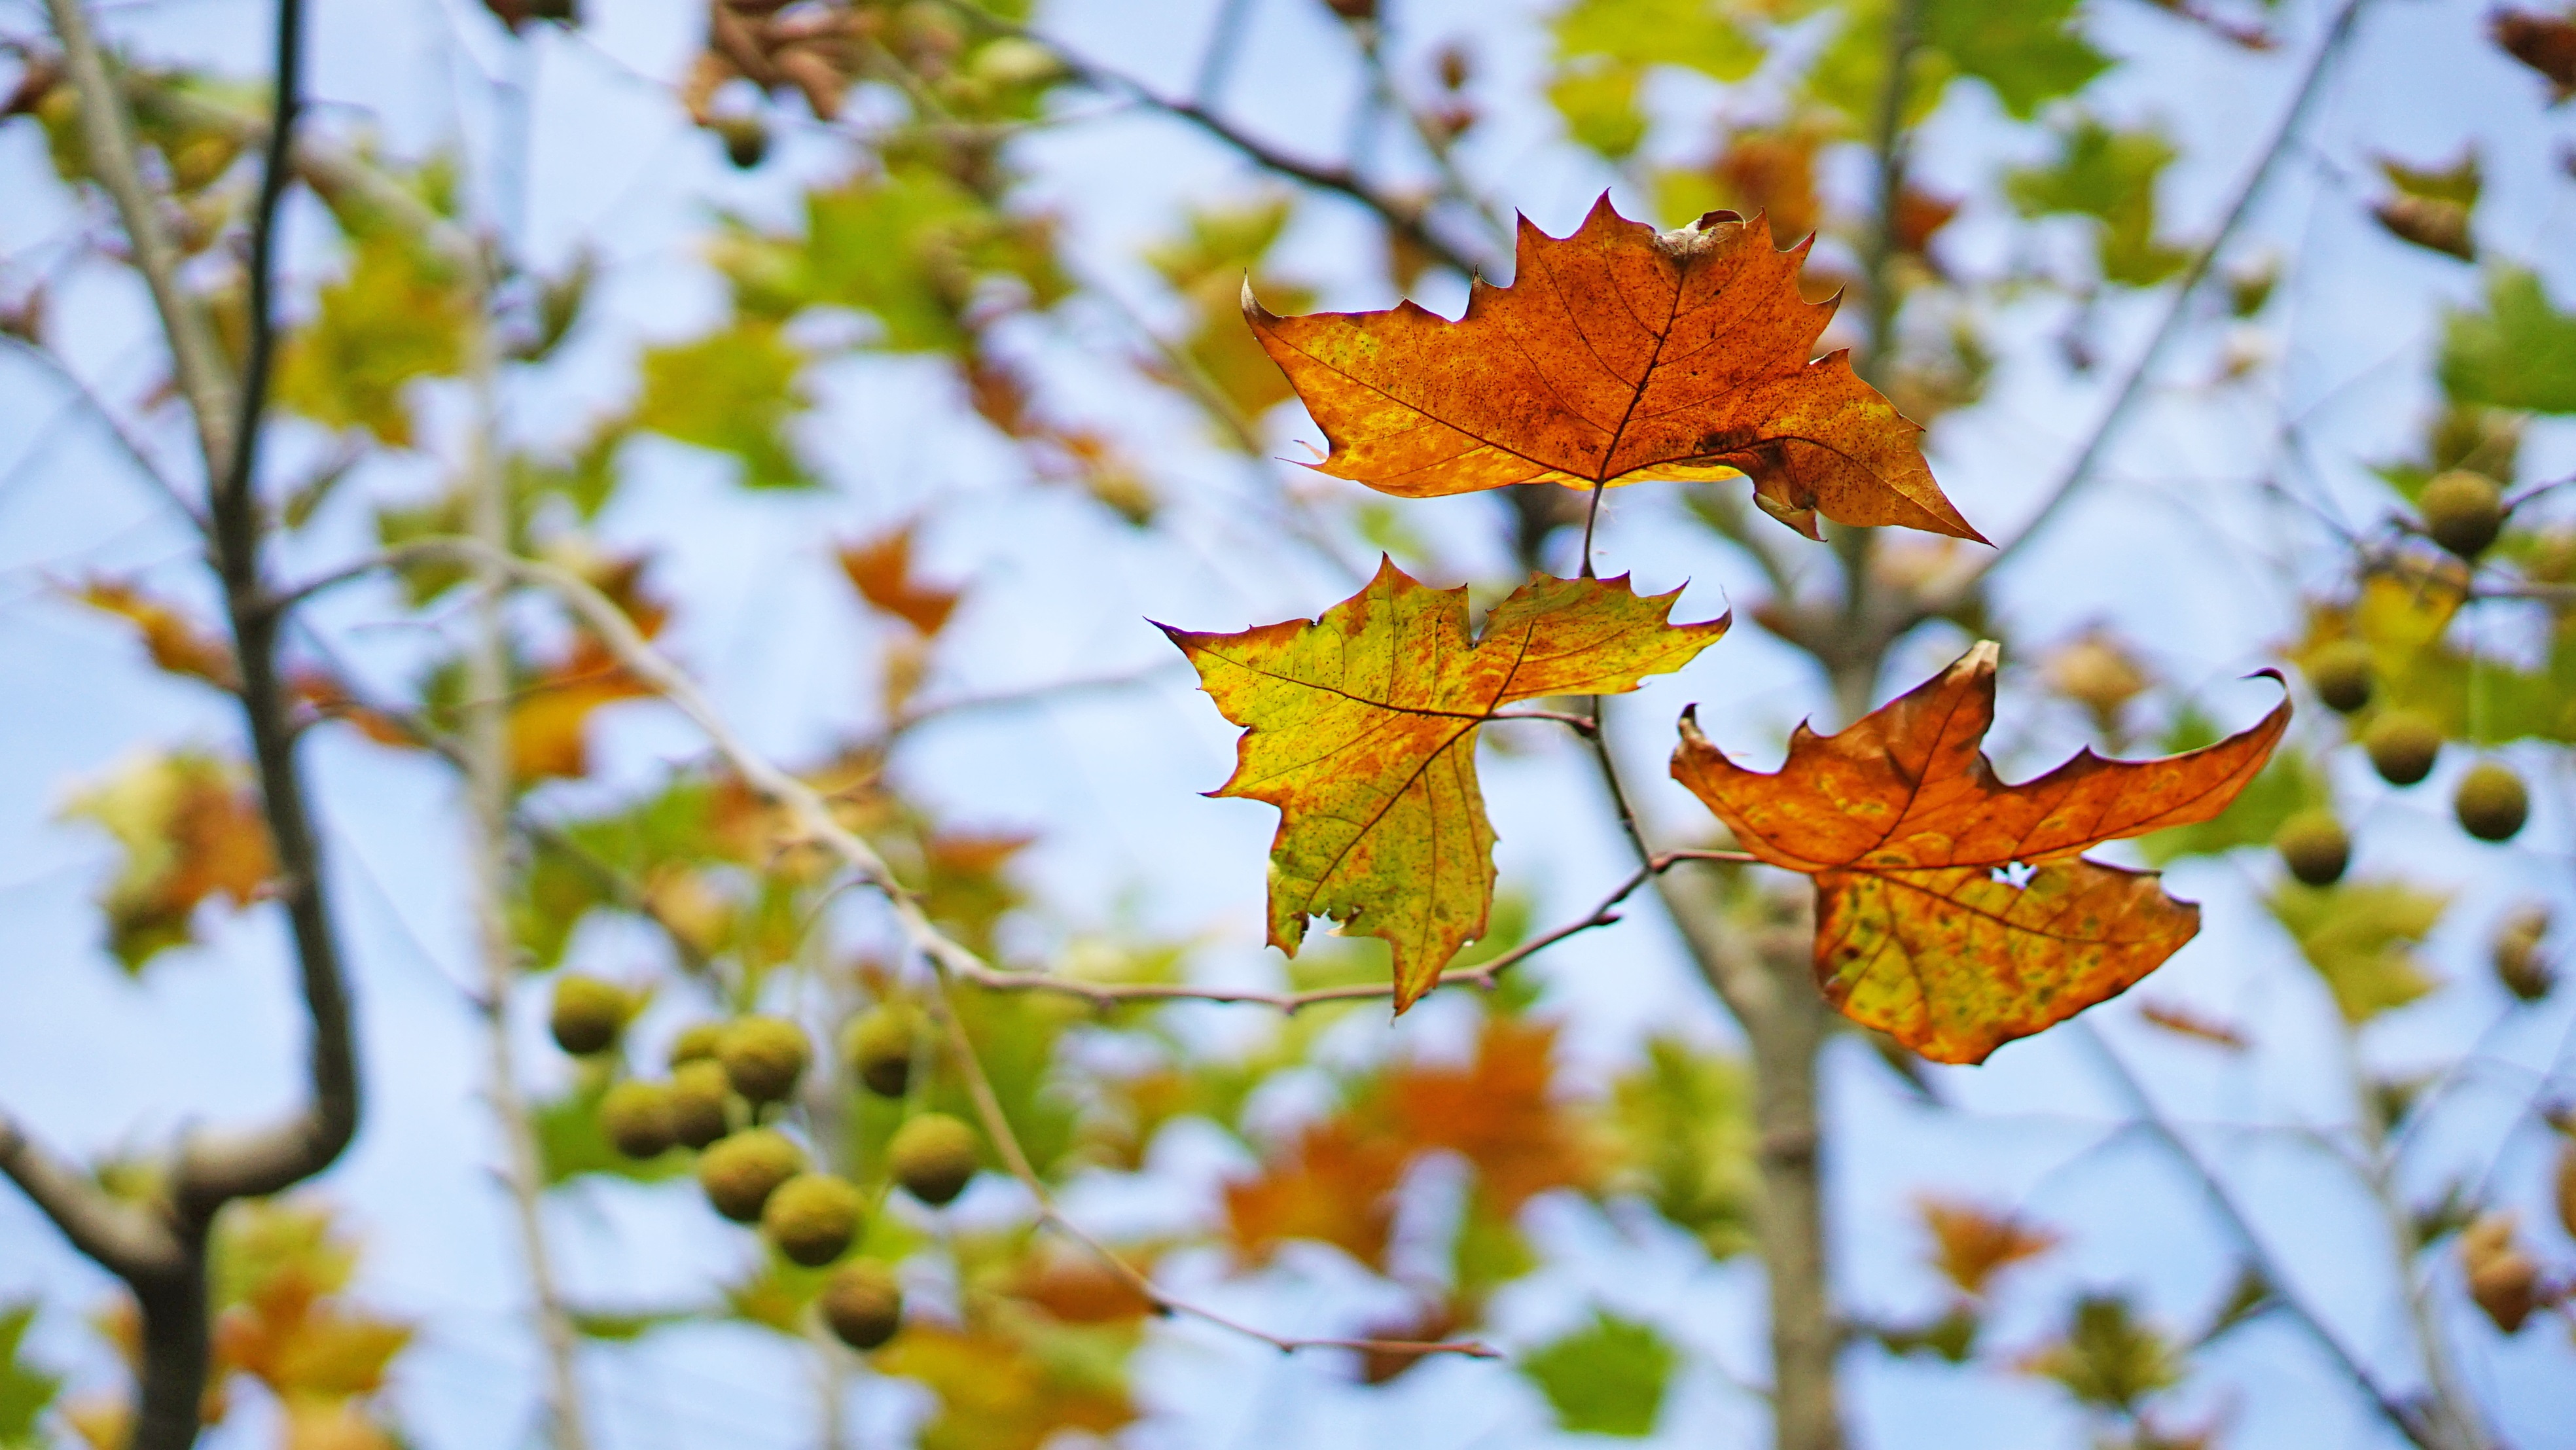
tree, nature, branch, plant, sunlight, leaf, flower, autumn, botany, yellow, flora, season, maple tree, maple leaf, deciduous, macro photography, indus, the leaves, flowering plant, sunny days, the depth of field, woody plant, land plant